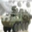
Label: tank